List of Bigg Boss (Malayalam TV series) episodes

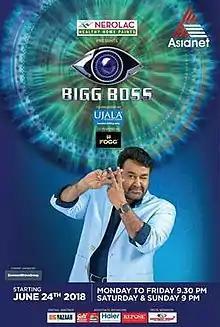
"Bigg Boss" launching poster

Bigg Boss is the Malayalam-language version of Indian reality television series "Bigg Boss", produced by Endemol Shine India and broadcast on Asianet. The show was launched on 24 June 2018, which marked the beginning of the first season, which ended on 30 September 2018, lasting 99 episodes. It was renewed for a second season which premiered on 5 January 2020. Mohanlal is the host of the show.